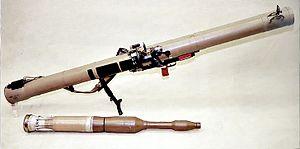
Le RPG-29 ou "Vampire" selon la terminologie de l'OTAN est un lance-roquettes à charge tandem développé par la Russie. L'arme a été adoptée par l'Armée rouge en 1989 puis a été exporté à travers le monde. Il a été utilisé contre les chars israéliens Merkava au Liban par le Hezbollah, dans le but de percer le blindage réactif de ces derniers. Quelques exemplaires ont également été utilisés par les forces armées irakiennes durant l'opération liberté irakienne en 2003. Il est également utilisé par différentes milices durant la guerre civile de 2014 en Syrie.
La charge tandem est un type d'armement antichar qui vise principalement à traverser les blindages réactifs.